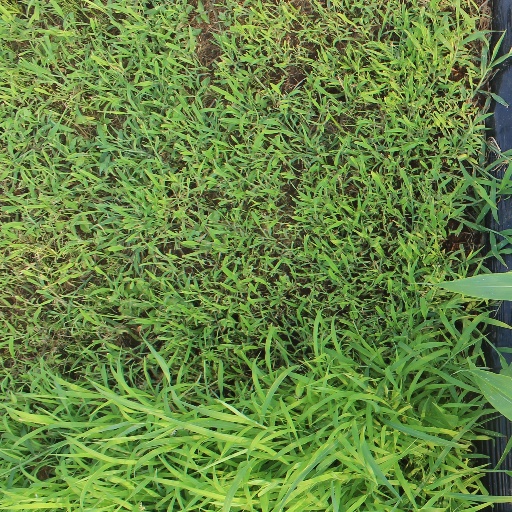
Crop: sorghum